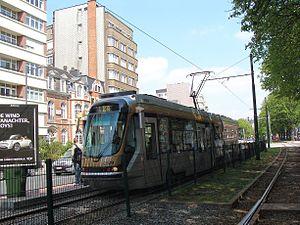
La Motrice 2029 de la ligne 24 à Hansen-Soulie. Tram 2029.
La ligne 24 du tram de Bruxelles était une ligne de tramway créée le 6 mars 2006, dans le cadre de la première étape de la restructuration du réseau de la STIB, qui reliait, avant le 14 mars 2011, Vanderkindere à Uccle à Schaerbeek Gare, en prenant l'axe de grande ceinture, avec un passage souterrain entre Pétillon et Meiser.
Les trams 2000 sont les premiers trams à plancher bas intégral de la STIB.